Kumar (actor)

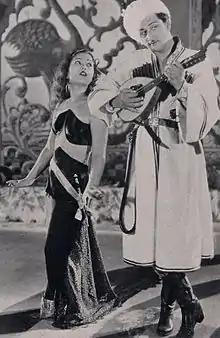
Kumar with Sitara in "Watan" (1938)

Throughout the 1930s and 1940s, Kumar continued to appear in a string of films which included "Yahudi Ki Ladki" (1933), "Dharam Patni" (1935), "Al Hilal" (1935), "Humari Betiyan" (1936), "Watan" (1938), "Nadi Kinare" (1939), "Taj Mahal" (1941), "Sohagan" (1942), "Naseeb" (1945), "Duhai" (1943), "Dasi Aur Ma" (1945), "Dharma" (1945), "Bairam Khan" (1945) and "Nek Pervin" (1946). While reviewing "Nek Pervin" editor Baburao Patel of "Filmindia" complimented Kumar's acting prowess and diction.